Saül, French Guiana

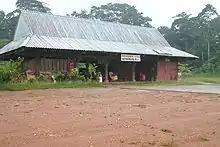
Saül's airfield: the terminal building.

In 1910, Sahul from Saint Lucia arrived in the area and discovered gold. His discovery resulted in the establishment of the village of Saül whose population peaked at 800 people. Between 1930 and 1946, Saül was part of the Territory of Inini which did not provide education for its inhabitants. Saül was one of the first villages to receive a primary school. In 1952, a 150 kilometer track was constructed between Saül via Bélizon to the road leading to Cayenne by the Guinese Mining Bureau in order to develop the gold mine at Saül. The cost of the track was more expensive than the gold production which had started to decline, and was abandoned in 1960.